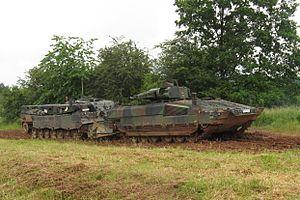
Un char de dépannage est un véhicule militaire blindé servant au dépannage de char de combat ou de tout autre véhicule militaire sur un champ de bataille.
Le Bergepanzer Büffel ou Bergepanzer 3, en français char de dépannage Büffel, est un char de dépannage, intégré au sein de formations blindées. Il sert également de char du génie ou à mettre en place des parties de pont mobile avec sa grue.